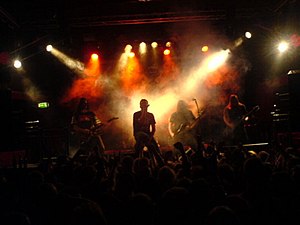
The Haunted
The Haunted til koncert i Karlstad
The Haunted er et svensk thrash metalband, der blev dannet i 1996. De originale medlemmer var Patrik Jensen på guitar, Jonas Björler, Adrian Erlandsson, Anders Björler og Peter Dolving. Begge Björler brødre og Erlandsson var med i det melodiske dødsmetalband At the Gates som var et pionerende band på den svenske dødsmetal secne. Den nuværende trommeslager er Per Möller Jensen. Alle medlemmerne både nuværende og forige er fra Göteborg i Sverige udover Per Möller Jensen som er fra Danmark.